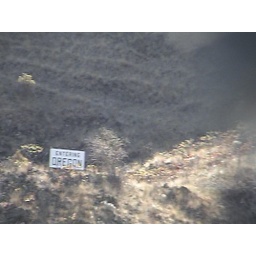
This sign tells us that we have now left the Washington portion of the canyon and are now in Oregon.